Whoever Heard of a Ghost Dying?

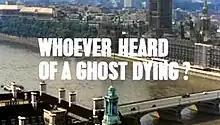

Whoever Heard of a Ghost Dying? is the eighth episode of the 1969 ITC British television series "Randall and Hopkirk (Deceased)" starring Mike Pratt, Kenneth Cope and Annette Andre. The episode was first broadcast on 9 November 1969 on ITV. The episode was directed by Ray Austin.